Great New Orleans Fire (1788)

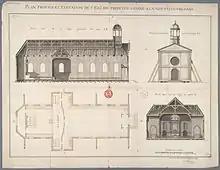
Adrien de Pauger's Saint Louis Parish Church, completed in 1727 and destroyed in the fire.

After six years of rebuilding, on December 8, 1794, another 212 buildings were destroyed in the Great New Orleans Fire of 1794. Still a colony of Spain, rebuilding continued in Spanish style, and most French-style architecture disappeared from the city as a result.